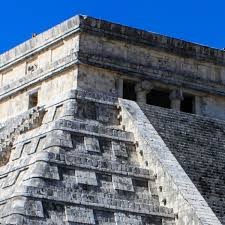
Landmark: Chichen Itza